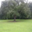
Label: oak_tree